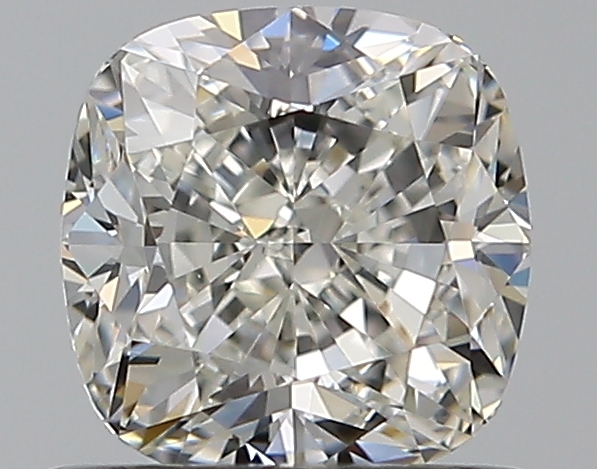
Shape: cushion
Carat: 0.8
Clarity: VS1
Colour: I
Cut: EX
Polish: EX
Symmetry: VG
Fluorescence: N
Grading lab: GIA
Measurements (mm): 5.21 x 5.19 x 3.51